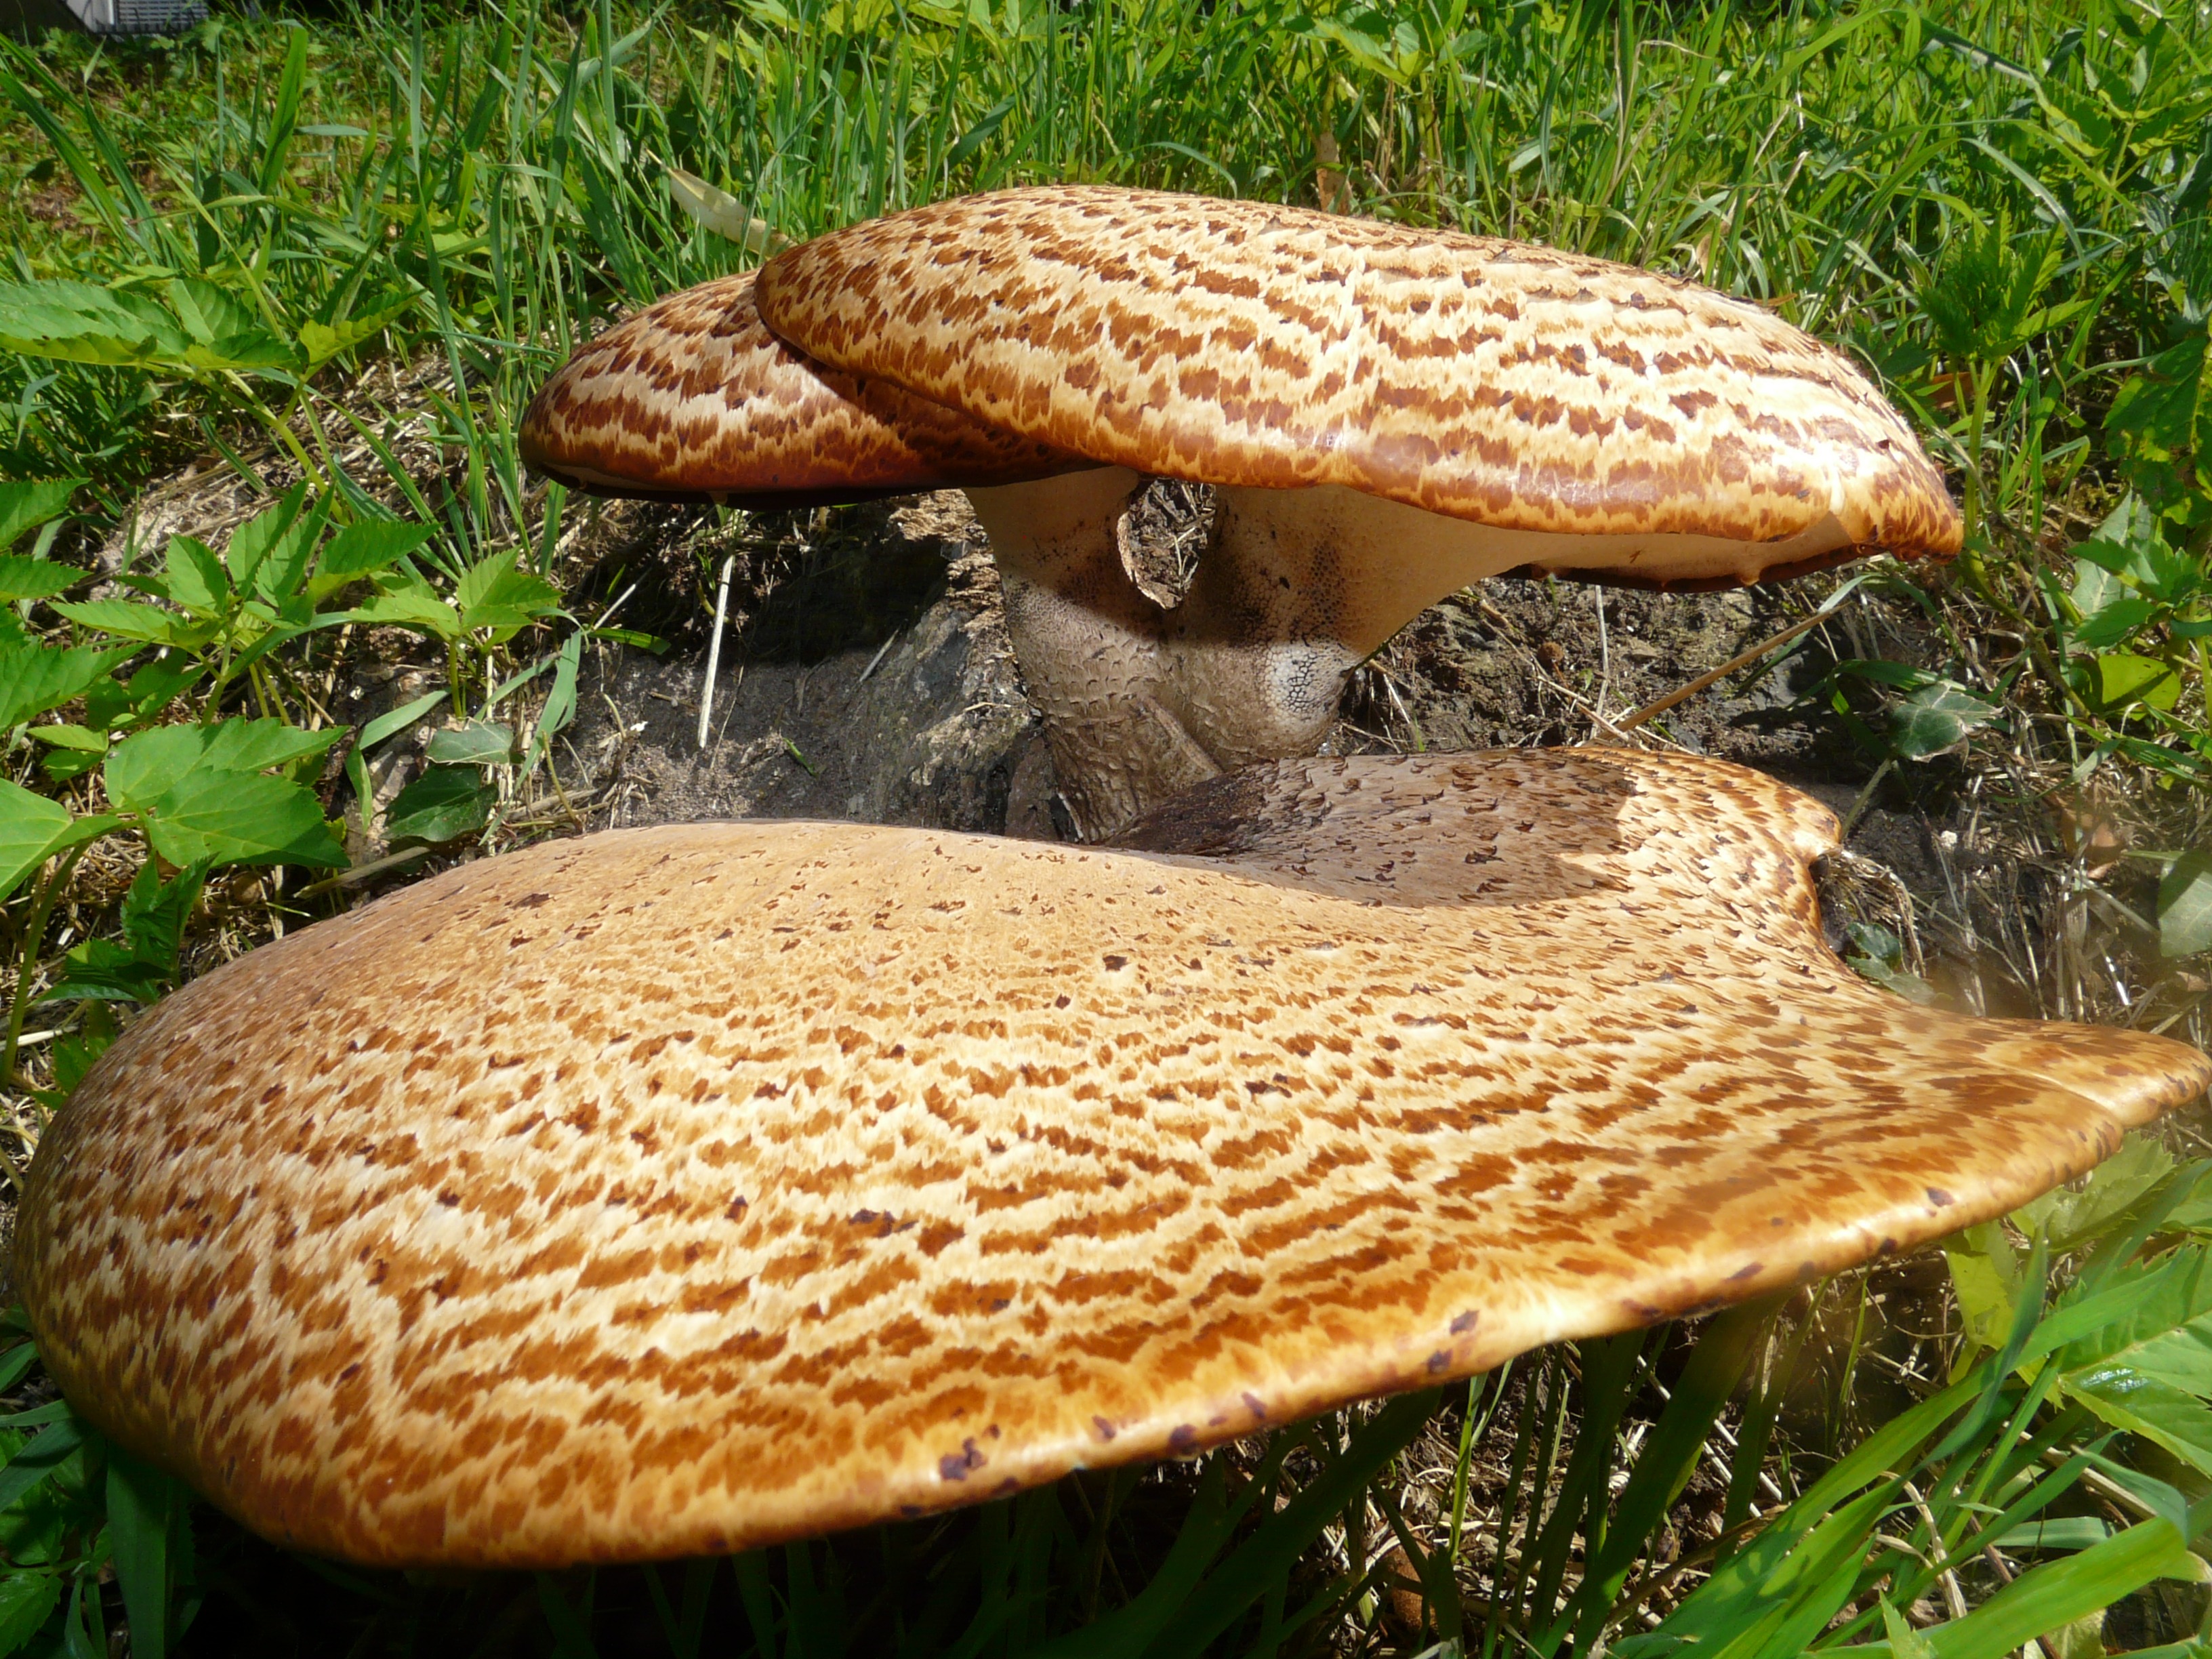
log, mushroom, fungus, tree stump, agaric, bolete, edible, fungal species, tree fungus, matsutake, oyster mushroom, edible mushroom, medicinal mushroom, agaricaceae, penny bun, pleurotus eryngii, polyporus, polyporus squamosus, polyporus squamosus stalk, shaft squamosus, polyporaceae